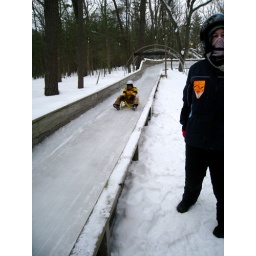
Jen standing, person in yellow stopping